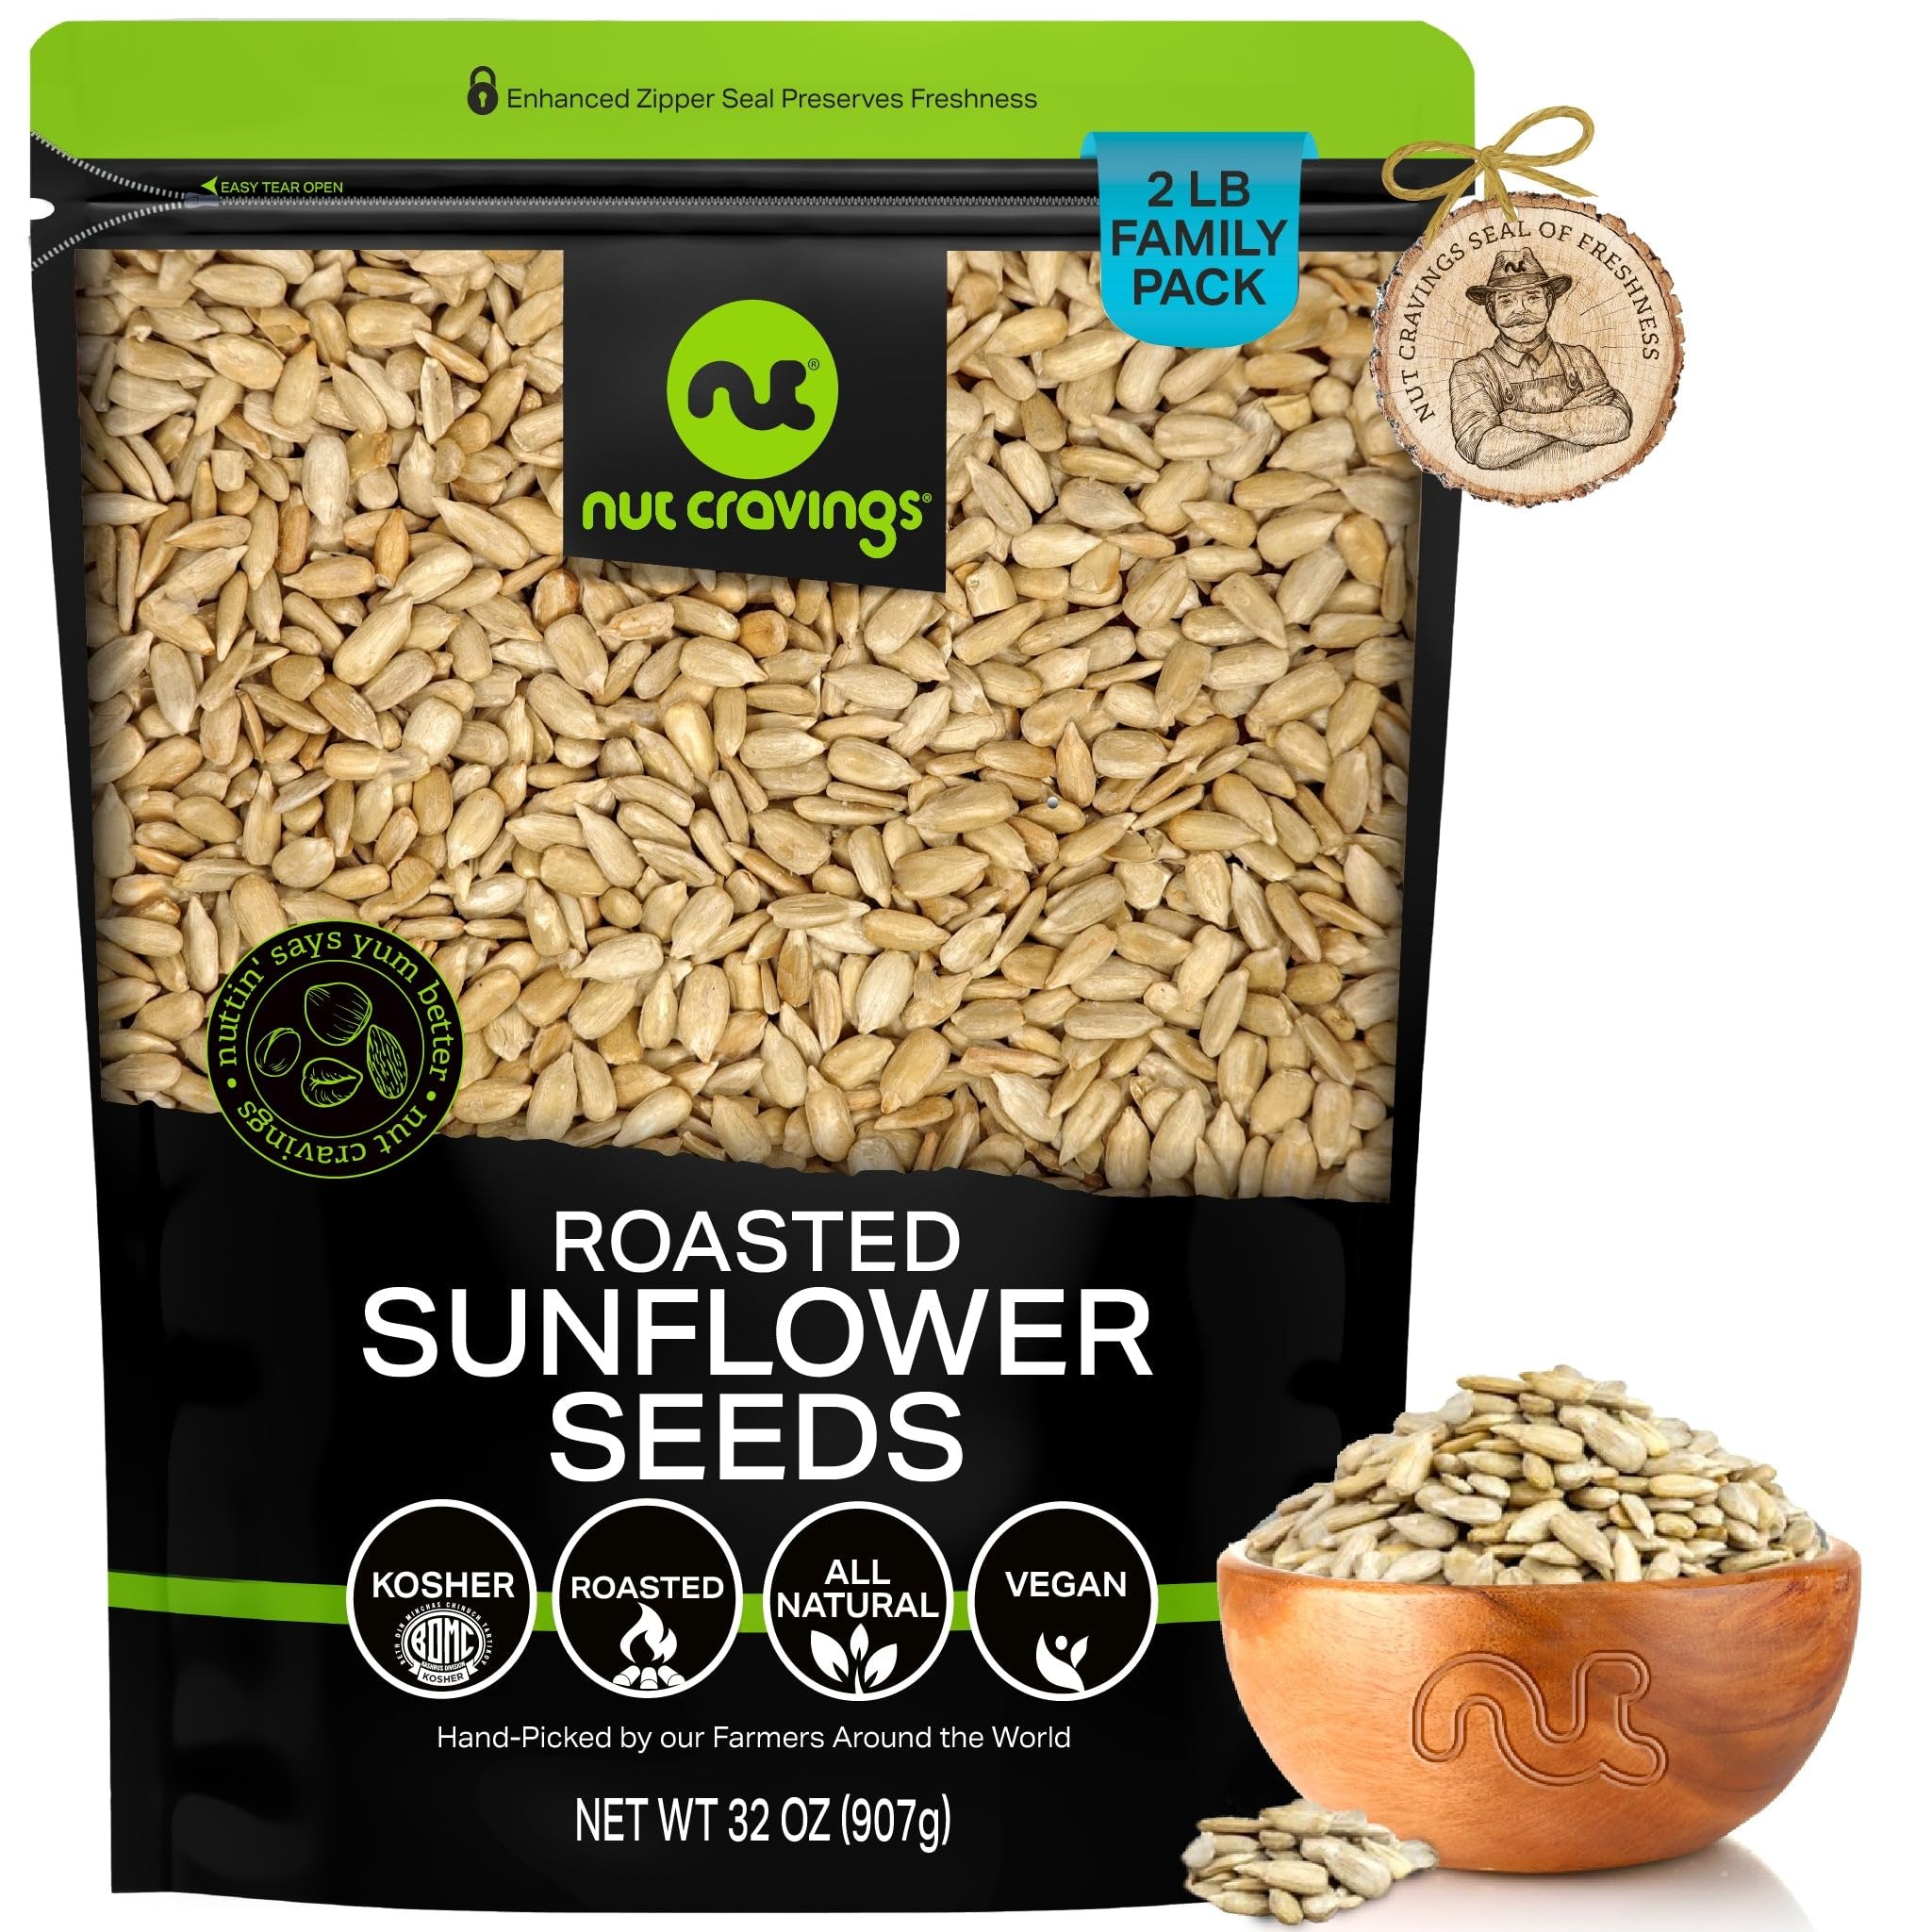
Item Name: NUT CRAVINGS - Roasted Unsalted Sunflower Seeds Kernels to eat, No Shell Hulled (32oz - 2 LB) Bulk Nuts Packed Fresh in Resealable Bag - Healthy Protein Snack, All Natural, Keto, Vegan, Kosher
Bullet Point 1: THE MOST DELICIOUS ROASTED SUNFLOWER SEEDS EVER: Our Roasted Sunflower Seeds come without the shell, which makes them ready to enjoy! They are not only irresistibly delicious, but also a healthy treat. Nothing like a delicious treat that is healthy at the same time, right?
Bullet Point 2: IDEAL FOR YUMMY RECIPES, SOLO SNACKING, AND MORE: Roasted Sunflower Seeds are great for solo snacking, salads, cereals, baking, adding them to trail mix or oatmeal, or even adding them into a delicious veggie burger!
Bullet Point 3: FRESH AND NUTRITIOUS NEVER LOOKED BETTER TOGETHER : Our Roasted Sunflower Seeds are not only fresh, crunchy, and full of flavor, but are also a healthy snack choice full of nutrients, vitamins, and antioxidants!
Bullet Point 4: TOP 'NUTCH' RESEALABLE BAG: Our zipper-style easily resealable bags make sure your snacks are kept fresh. Storing them at home? They'll stay fresh. Bringing them to work? They'll stay fresh. Taking them with you on your next trip? Fresh!
Bullet Point 5: FARMERS SEAL OF FRESHNESS: Our Roasted Sunflower Seeds are hand picked by our farmers and carefully selected at our packing facilities in New York after passing our strict quality control processes. This ensures you only get the freshest and highest quality nuts in the market.
Product Description: <p>Nut Cravings brings you the perfect treat: a bag of the yummiest quality of nuts.<br><br> Our unsalted Roasted Sunflower Seeds are <b>lightly salted and come without the shell, which makes them ready to enjoy</b>! They are not only irresistibly delicious, but also a healthy treat. Nothing like a delicious treat that is healthy at the same time, right?<br><br> <b>Treat yourself or a loved one to nature's goodness with our Roasted Sunflower Seeds!<br><br></b> They come beautifully presented in our TOP "NUTCH" bags to provide the ultimate experience. These resealable bags will keep them as fresh and delicious as they were when handpicked at our farms.<br><br><br> <b>Roasted Sunflower Seeds are great for solo snacking, salads, cereals, baking, adding them to trail mix or oatmeal, or even adding them into a delicious veggie burger!<br><br><br></b> <b>In addition, there's a cute story behind them!<br><br></b> Lewis and Lindsay Cooper founded Nut Cravings in 2015 with the idea of mixing the two things they loved the most: travelling the world, and snacking. Today, our snacks are grown all around the world before travelling all the way to New York to be packed fresh and delivered right to your door.<br><br><br> <b>Do you want to know how much goodness you get in every bag?<br><br></b> We have bags with 16oz (1lb), 32oz (2lb), 48oz (3lb and 80oz (5lb), you choose your size!<br><br> Ready to get delighted by these delicious snacks?
Value: 32.0
Unit: Ounce

Price: 16.97